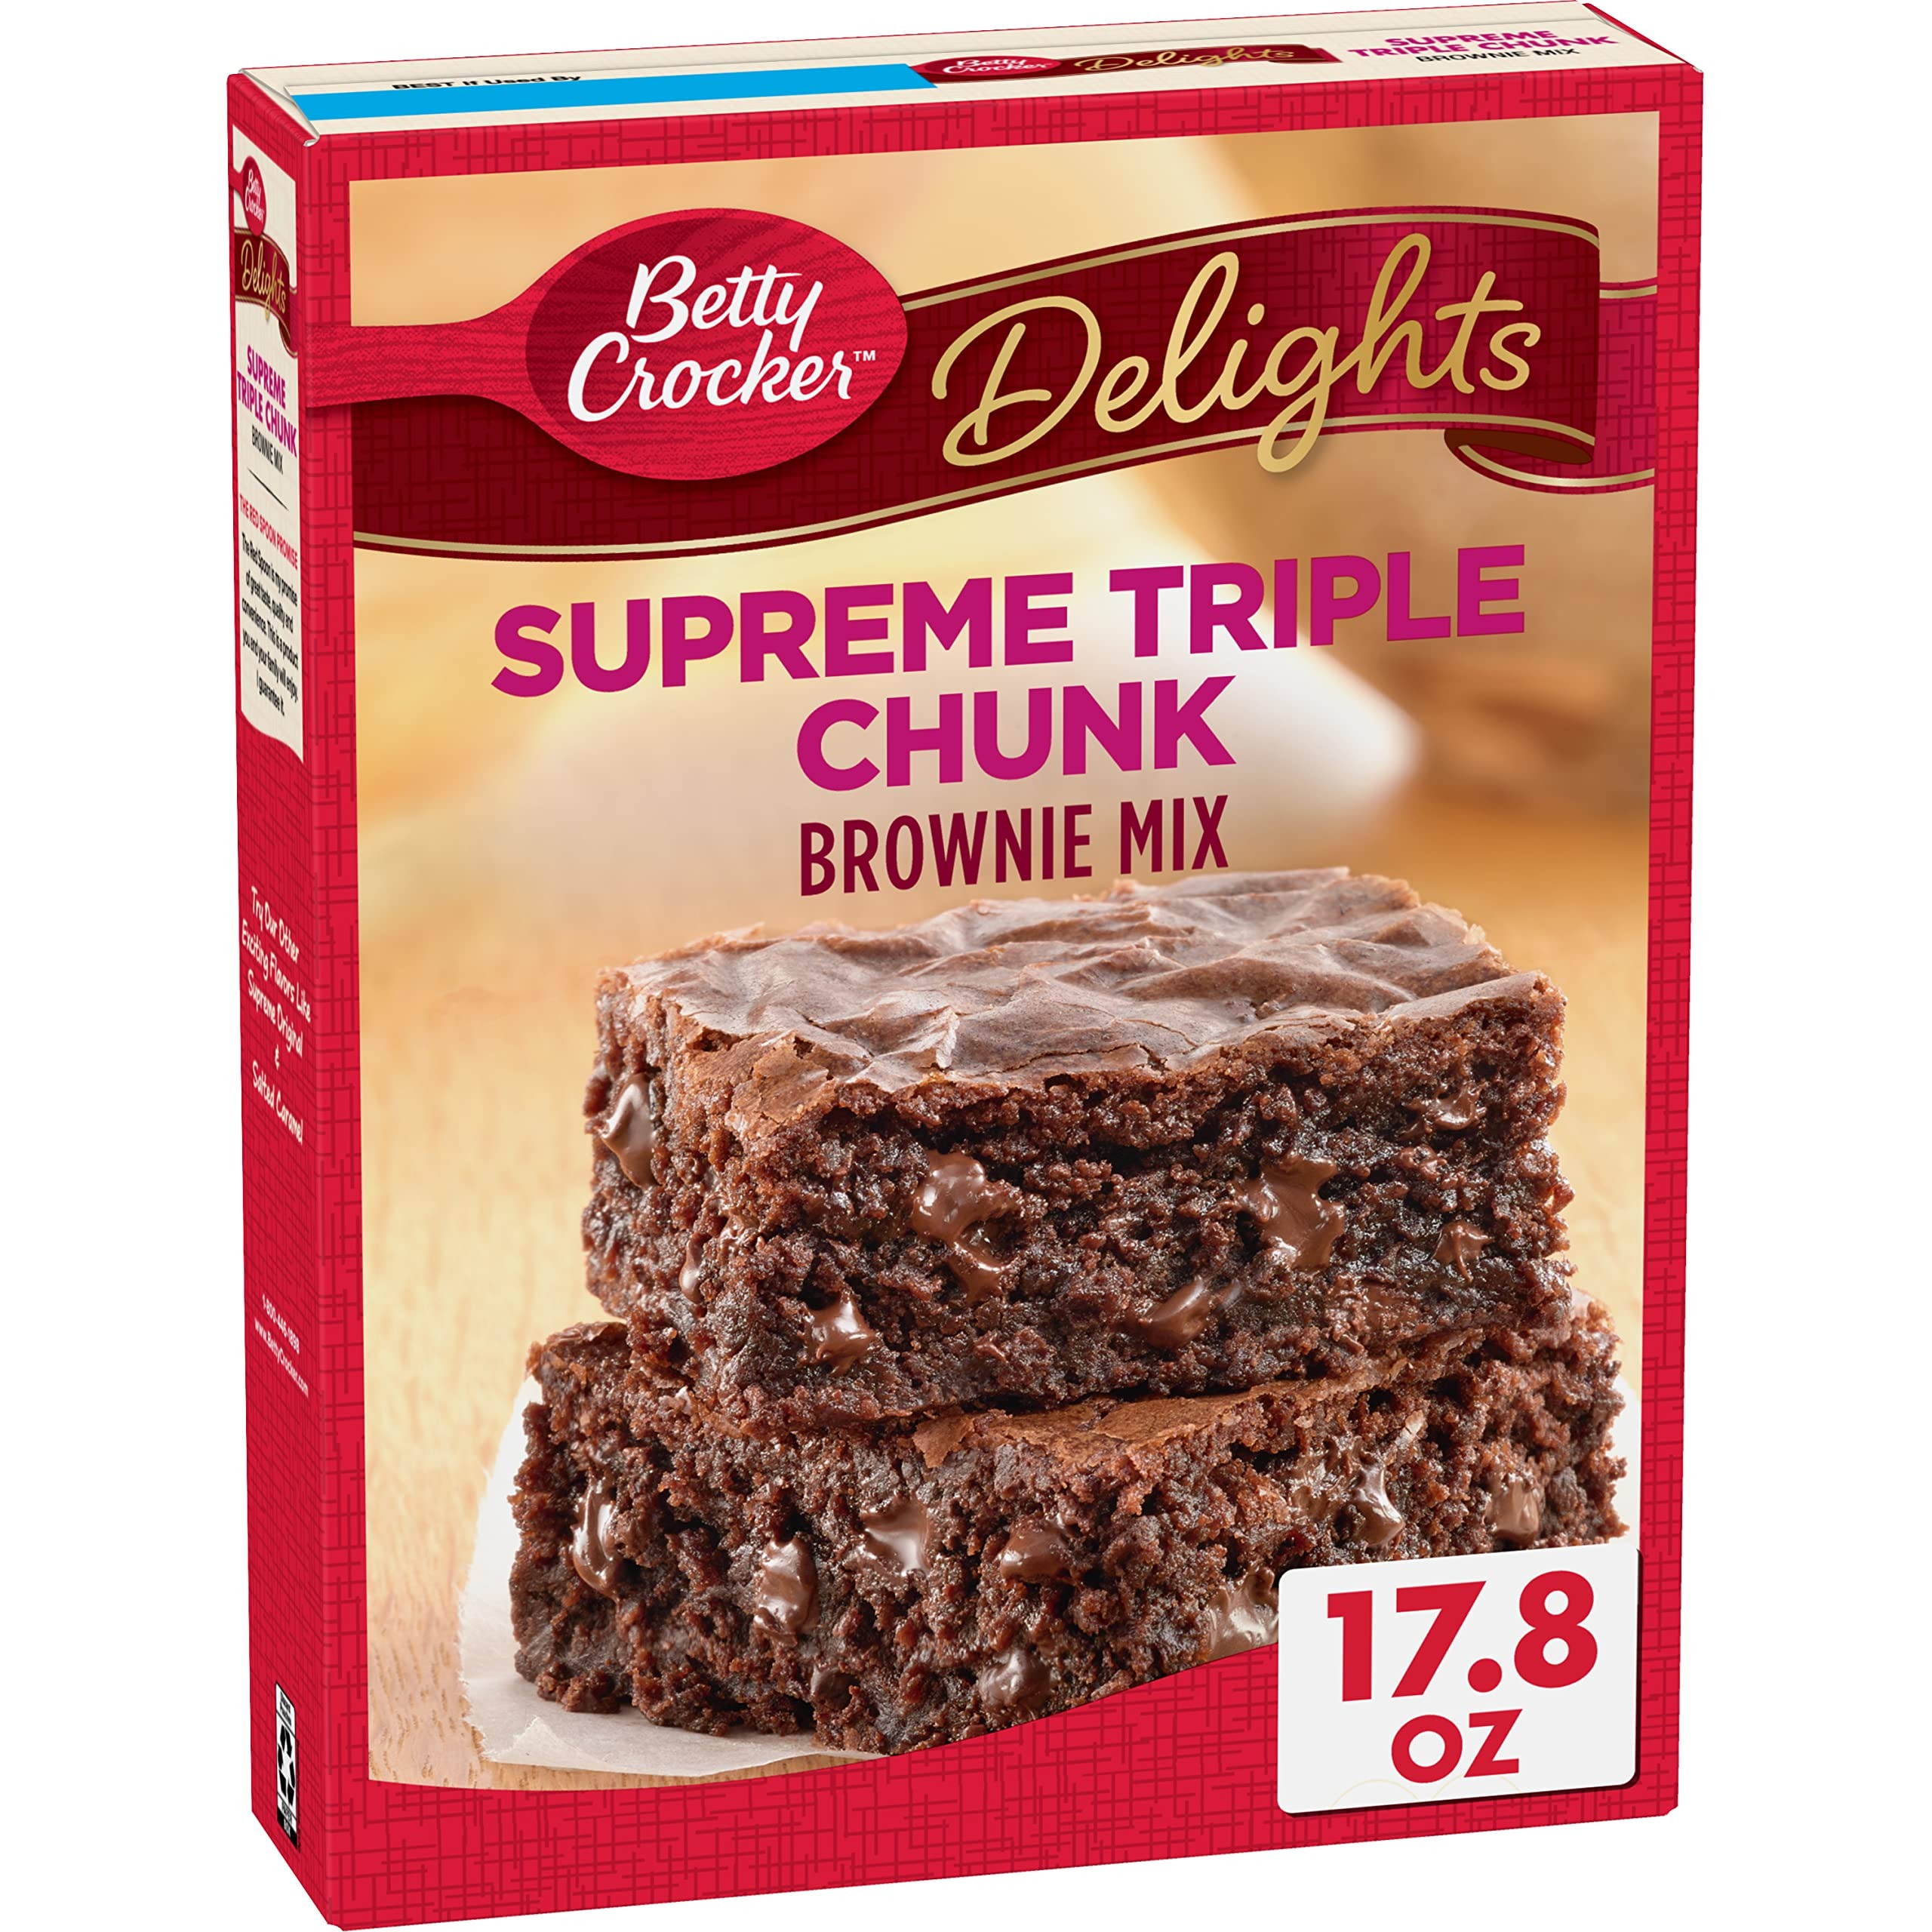
Item Name: Betty Crocker Delights Supreme Triple Chunk Brownie Mix, 17.8 oz
Bullet Point 1: FUDGIER BROWNIES: Bake a mouthwatering dessert with this mix that makes chewy, fudgier brownies, thanks to an updated baking temp
Bullet Point 2: TRIPLE CHOCOLATE DECADENCE IN ONE: Sink your sweet tooth into these supremely delicious brownies with chocolate chunks and chips
Bullet Point 3: QUICK AND EASY: Make a family favorite treat by simply adding a few ingredients as directed and popping in the oven
Bullet Point 4: DAY BRIGHTENING BROWNIES: Spark some joy on special occasions; Sweeten up your everyday, or bake some for office treats, parties, and celebrations
Bullet Point 5: CONTAINS: One box of Betty Crocker Delights Supreme Triple Chunk Brownie Mix, 16 servings, 17.8 oz
Value: 17.8
Unit: Ounce

Price: 3.49